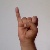
The image shows a hand gesture representing the letter 'I' in Indian Sign Language.